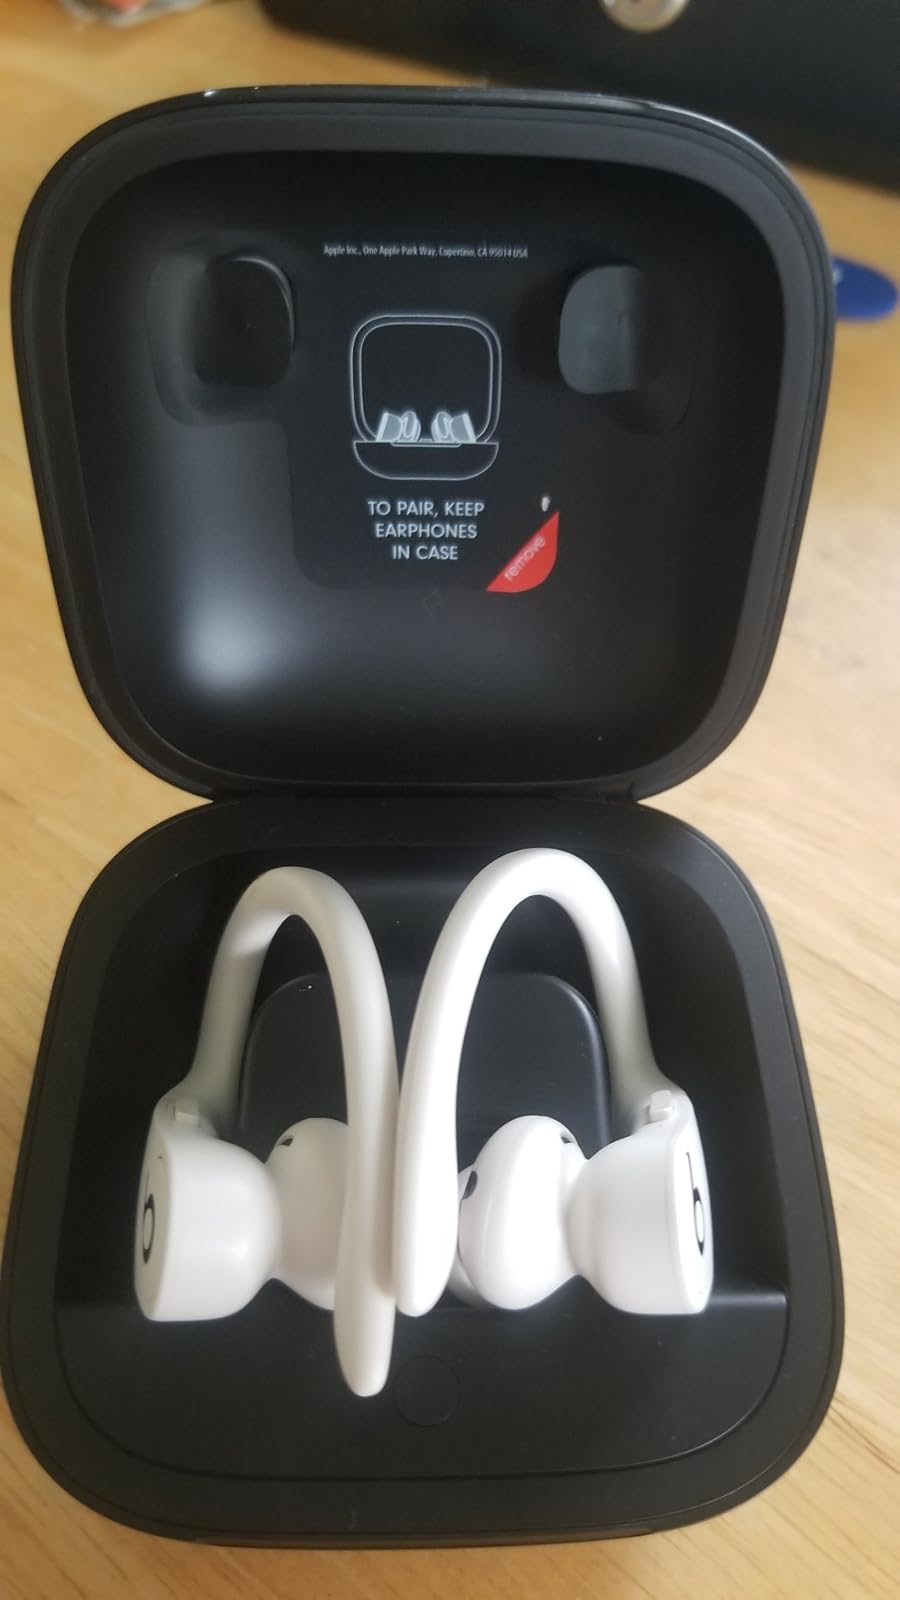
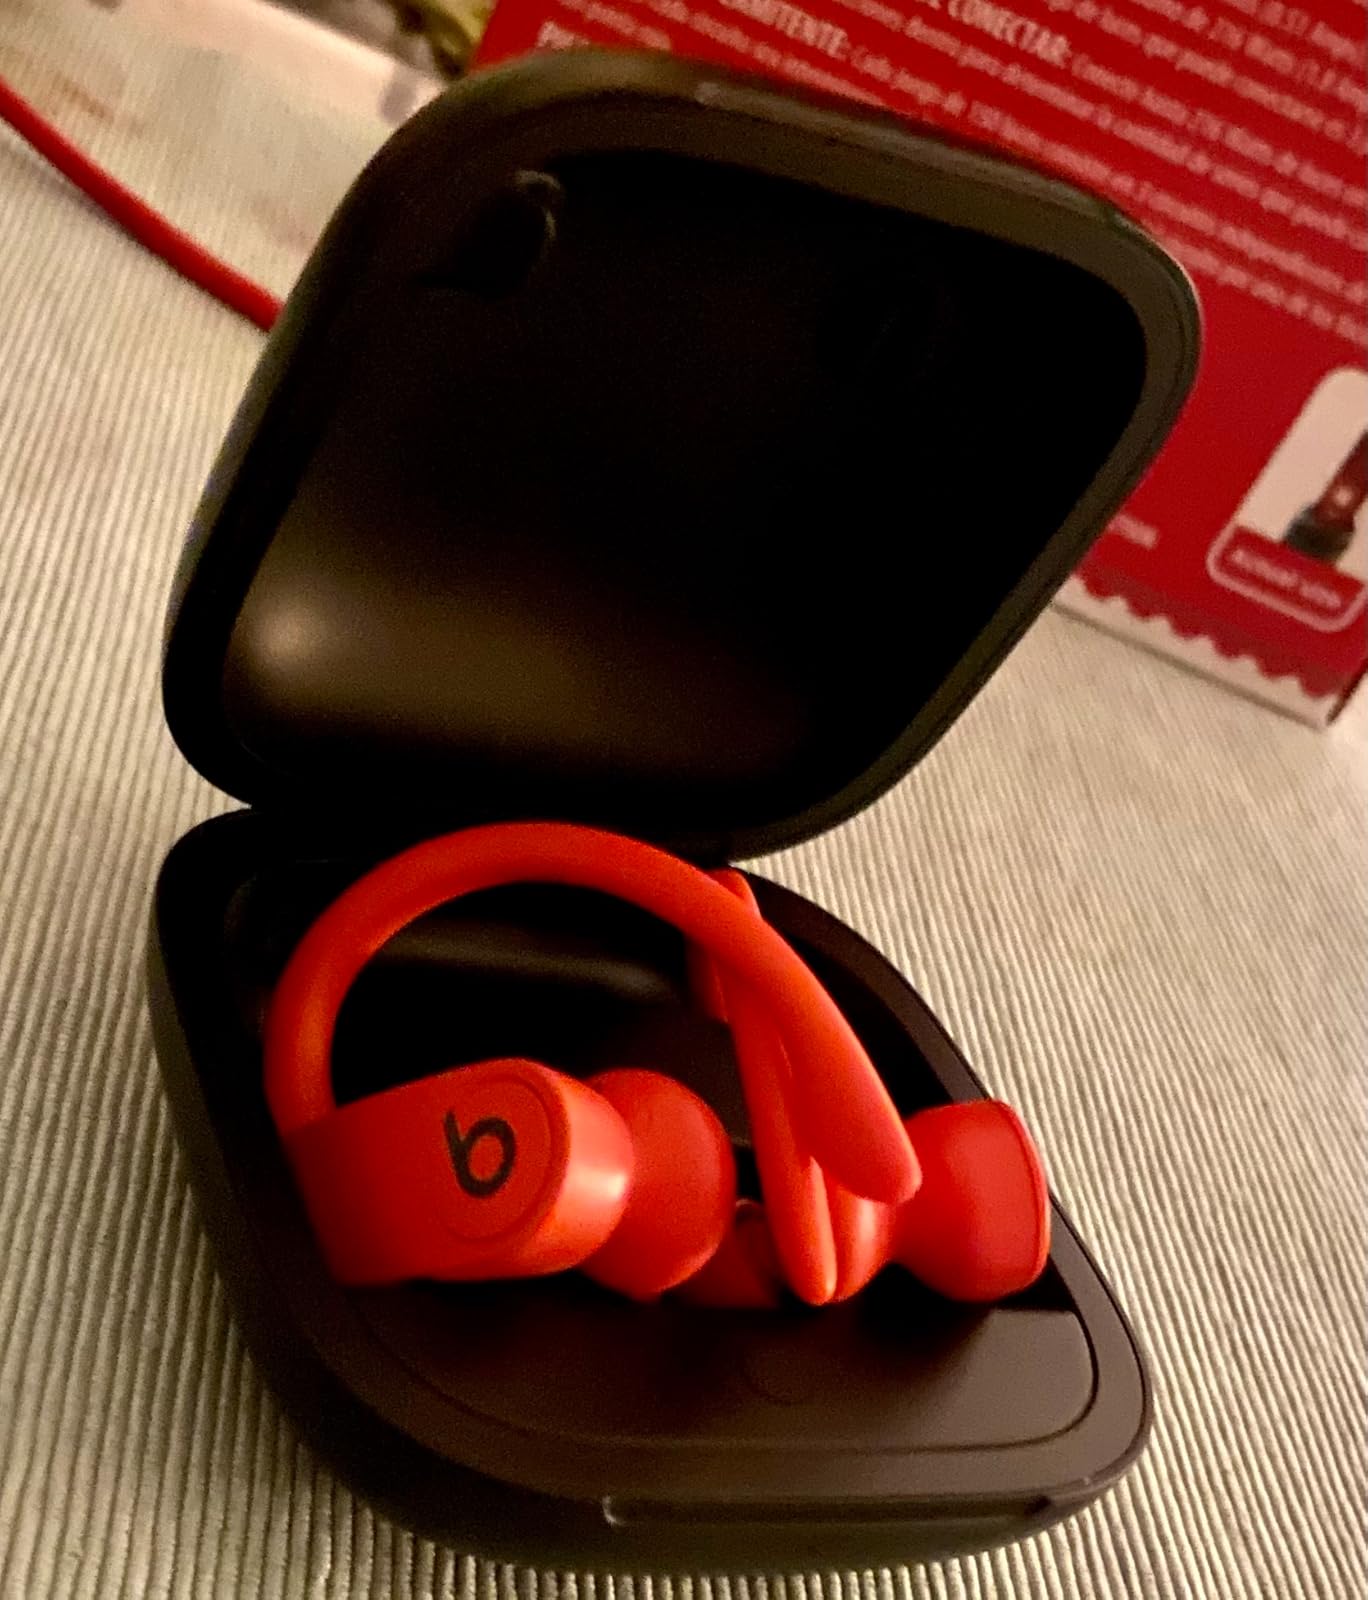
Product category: earbuds
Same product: no